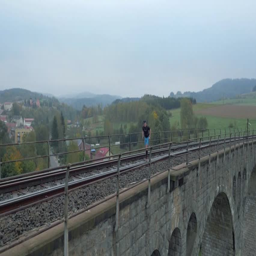
aerial shot - professional runner on a railway